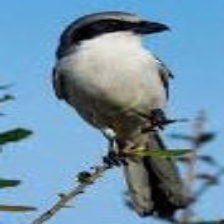
Species: LOGGERHEAD SHRIKE
Scientific name: LANIUS LUDOVICIANUS